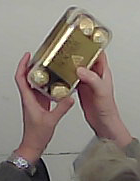
Product: rocher_chocolate